Blaney

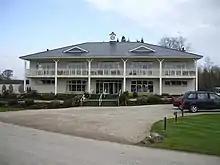
The club house, Castle Hume Golf Club

Ulsterbus route 99, Belleek - Enniskillen serves Blaney infrequently - once a day each way Mondays to Fridays. Bus Éireann Expressway route 30 passes through Blaney but does not stop.